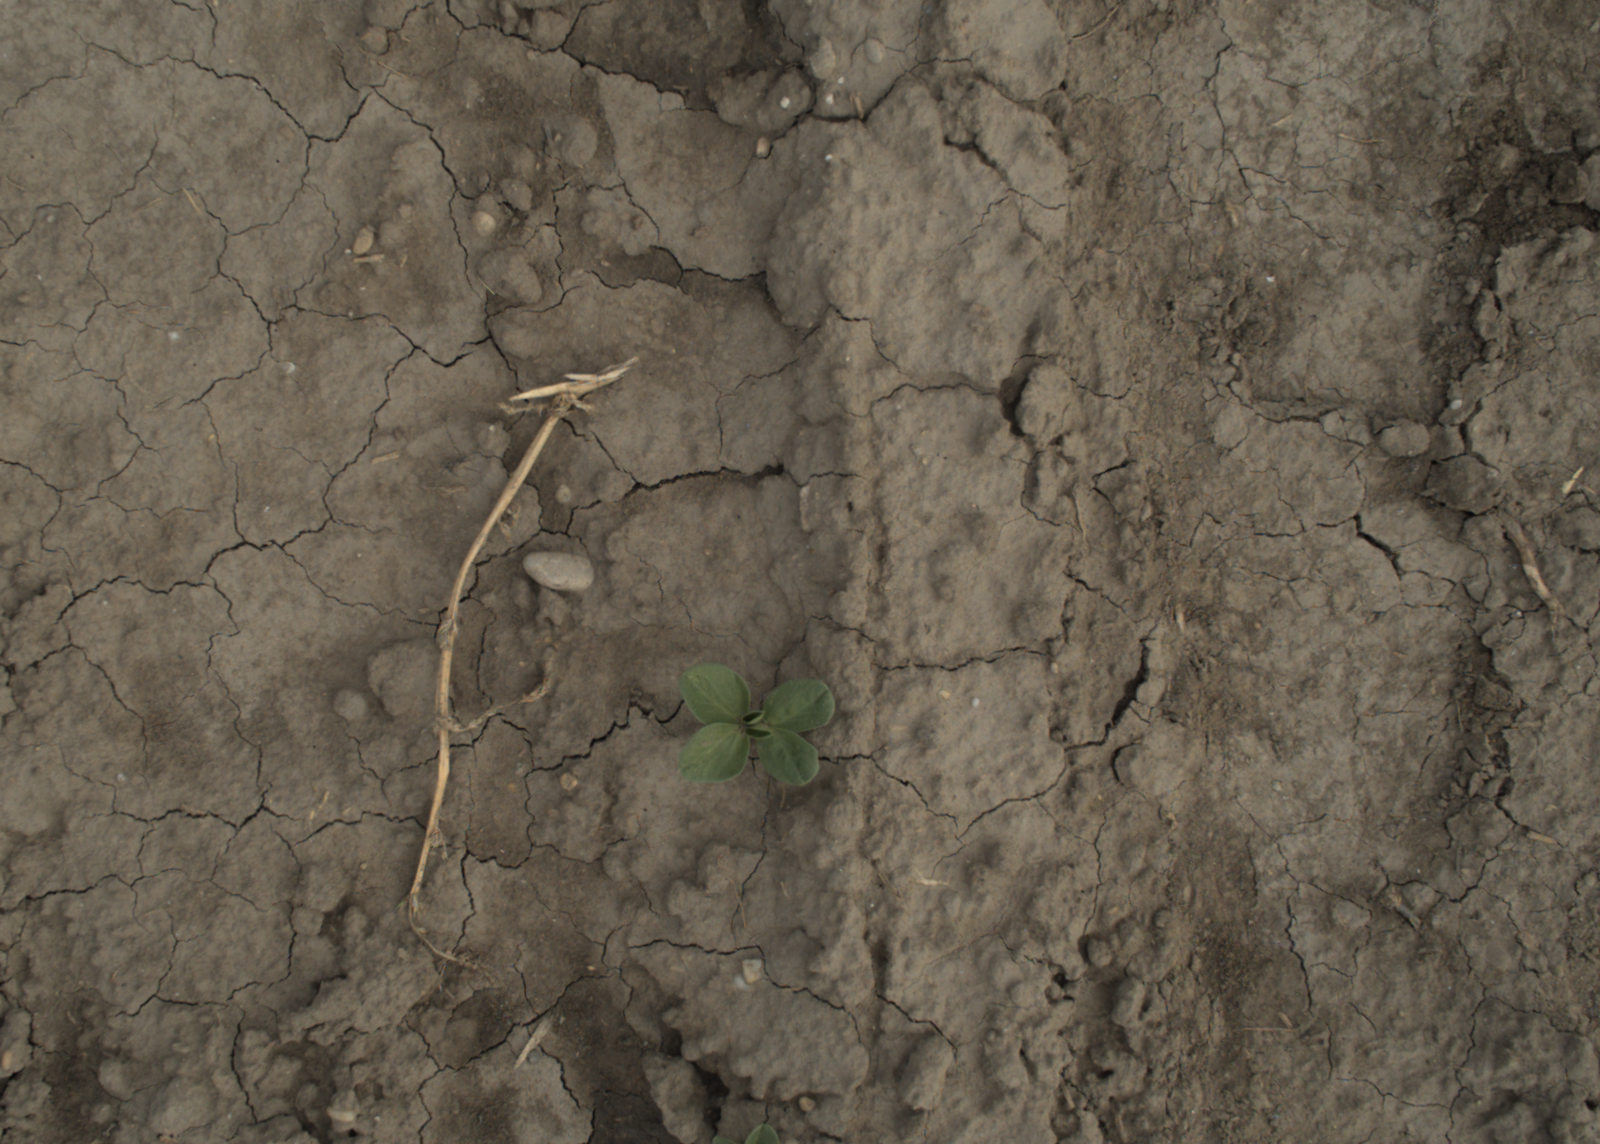
Capture date: 21.09.2021 10:50:09
Weather: mixed
Wind: light
Seeding date: 02.09.2021
Plant canopy height (mm): 962